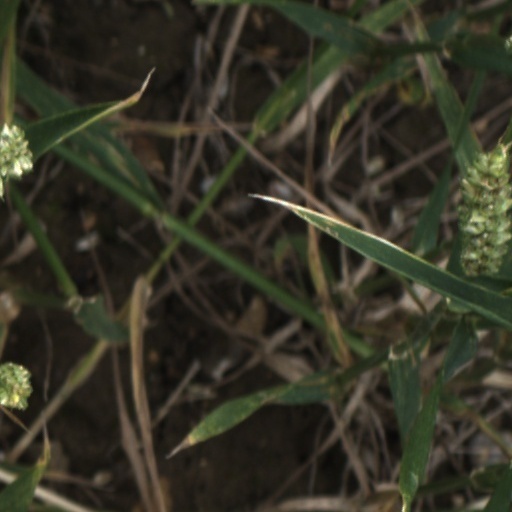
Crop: wheat